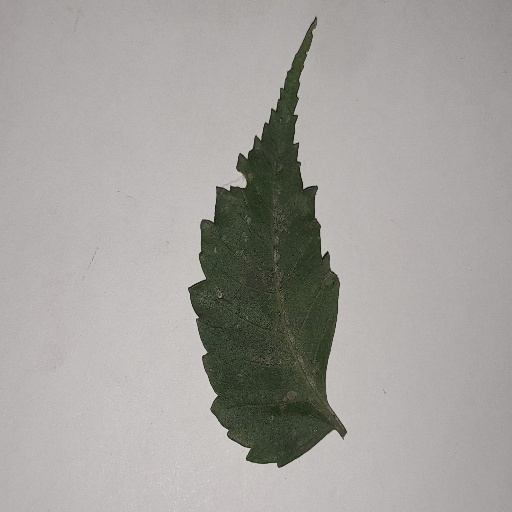
Species: Neem
Leaf condition: Powdery Mildew